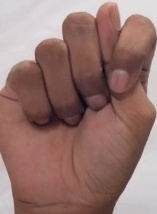
ASL sign: T